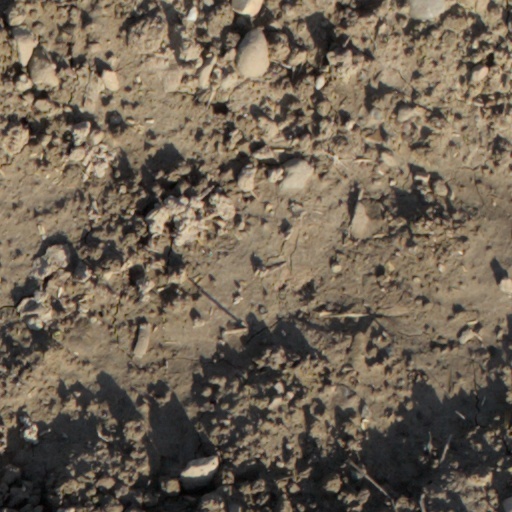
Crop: wheat